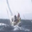
Label: ship